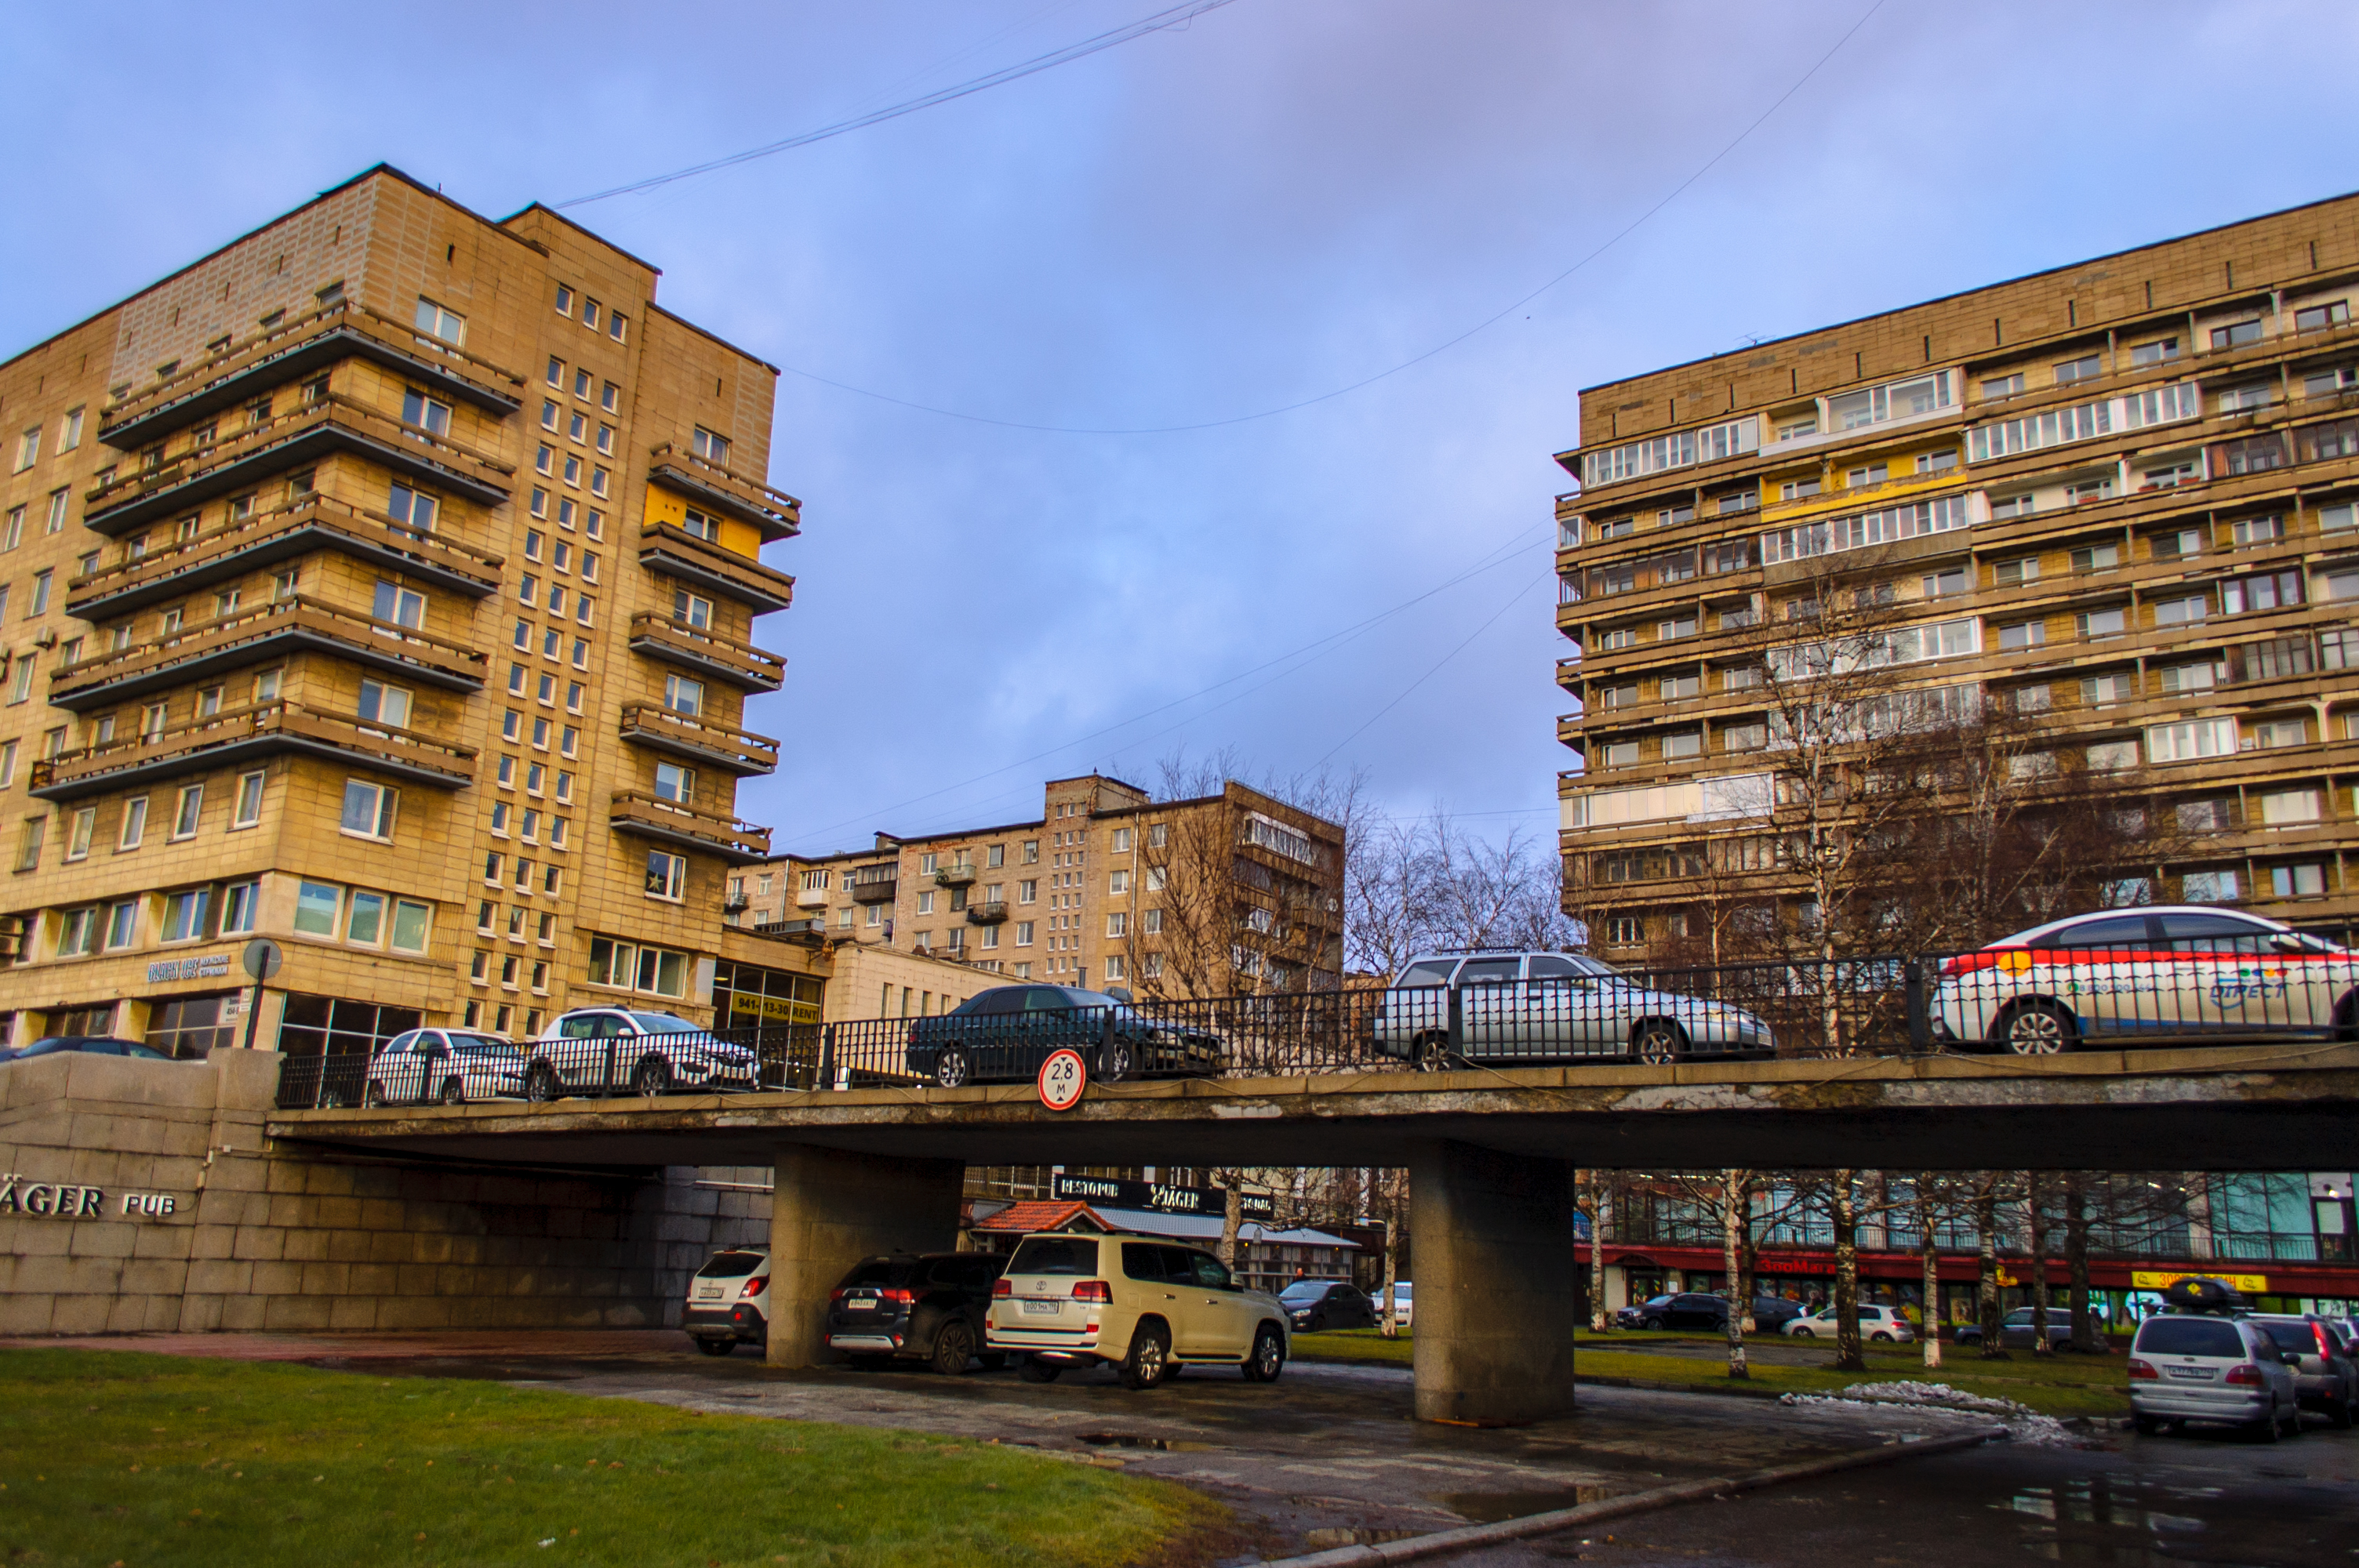
images, cloud, sky, building, car, daytime, window, vehicle, infrastructure, wheel, urban design, plant, cityscape, tire, condominium, neighbourhood, thoroughfare, tower block, residential area, public space, wall, waterway, commercial building, facade, truck, metropolis, house, road, city, metropolitan area, parking, street, mixed use, suburb, apartment, headquarters, downtown, tourism, reflection, spring, tower, concrete, road surface, traffic, landscape, bridge, parking lot, corporate headquarters, public transport, concrete bridge, overpass, skyline, transport, roof, construction, town square, mid size car, intersection, room, pedestrian, hotel